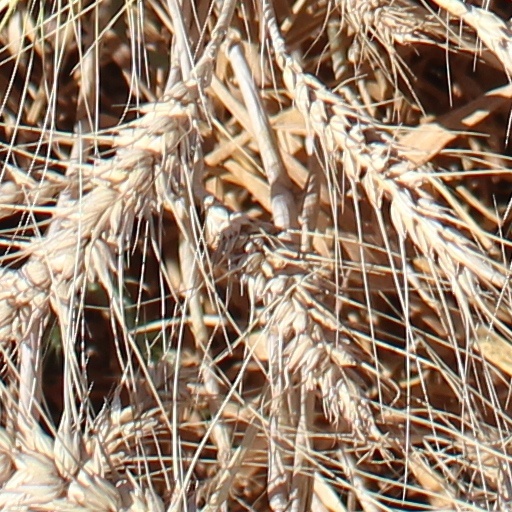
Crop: wheat